Diana Nammi

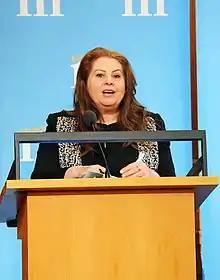
Nammi in 2014

Diana Nammi is a Kurdish and British activist. She received a Barclays Woman of the Year Award in 2014. She was also named one of the BBC 100 Women in 2014.